Jean-Lou Justine

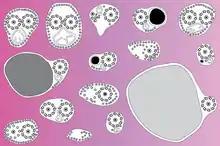
Drawings of spermatozoa from a paper authored by Justine

Justine has worked on several fields during his career. His early research and his theses were about sperm ultrastructure in parasitic flatworms and its use for phylogeny. He then worked on systematics of nematodes, monogeneans and other parasites, especially the species from coral reef fish.